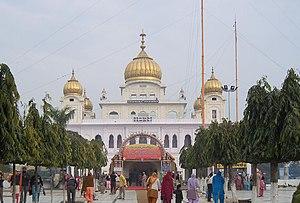
Gurdwara Fatehgarh Sahib, au Pendjab
Le Gurdwara Fatehgarh Sahib est un temple du sikhisme d'importance qui se situe près de la ville de Sirhind dans l'état du Pendjab, en Inde.
Un gurdwārā est le lieu de culte des sikhs, aussi bien temple que simple lieu de réunion.